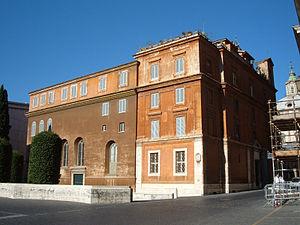
L'église Santa Maria della Pietà in Camposanto dei Teutonici' est un lieu de culte catholique situé au Vatican, mais faisant partie du quartier du Borgo à Rome en Italie. Elle est officiellement rattachée au Champ Teutonique et Flamand, le cimetière germanique étant en partie situé dans une zone adjacente à la frontière entre le Vatican et à Rome et fait l'objet d'extraterritorialité en faveur du Saint-Siège, car son seul accès se fait par le Vatican. Malgré cela, il s'agit du seul cimetière implanté dans le Vatican. Le site appartenait à la Schola Francorum, un hospice pour les pèlerins allemands qui était l'une des plus anciennes institutions allemande à Rome. Le terme Teutonique fait référence au peuple allemand. L'église est considérée comme l'église nationale de l'Autriche, de l'Allemagne et des Pays-Bas à Rome.